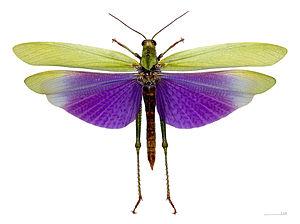
Titanacris est un genre d'insectes orthoptères de la famille des Romaleidae.
Les Caelifera constituent un sous-ordre d'insectes phytophages de l'ordre des orthoptères, couramment appelés caelifères ou criquets. Ils portent, suivant leur comportement, le nom de locuste lorsqu'ils sont grégariaptes et sauteriau lorsqu'ils ne sont pas grégariaptes. Certaines espèces sont considérées comme des insectes ravageurs ; en particulier les locustes peuvent causer de très importantes défoliations en Afrique, en Asie et aussi parfois dans le sud de l'Europe. Il existe des criquets de morphologie très proche de celle du criquet pèlerin en Amérique équatoriale, mais qui n'y provoquent pas de défoliations massives.
Les Romaleidae sont une famille d'insectes orthoptères.
Titanacris albipes est une espèce d'insectes orthoptères de la famille des Romaleidae.